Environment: real
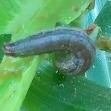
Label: fall_armyworm